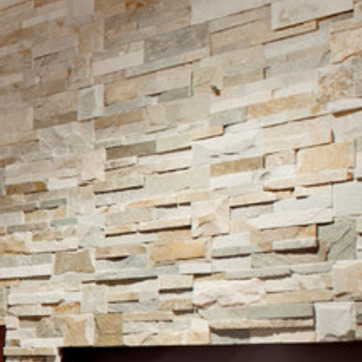
Material: stone